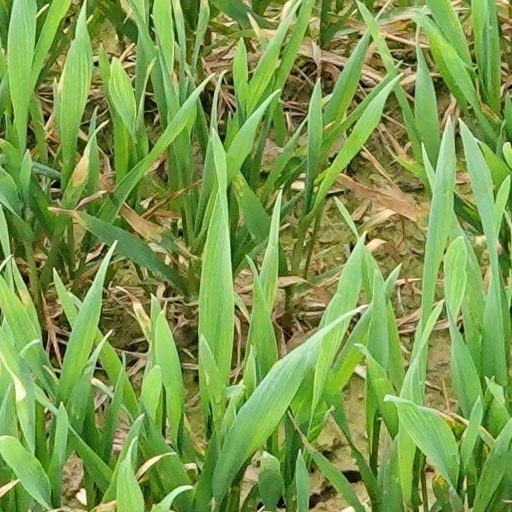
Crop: wheat